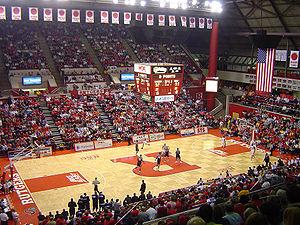
Cappie Pondexter est une joueuse américaine de basket-ball, évoluant au poste d'arrière.
Le Louis Brown Athletic Center, plus connu sous le nom de RAC, est une arène polyvalente de 8 000 places à Piscataway, dans le New Jersey, sur le campus Livingston de l'université Rutgers. Le bâtiment a la forme d'une tente tronquée avec des côtés trapézoïdaux aux extrémités nord et sud. Il abrite les équipes de basket-ball des Scarlet Knights de Rutgers, hommes et femmes, ainsi que l'équipe de lutte.